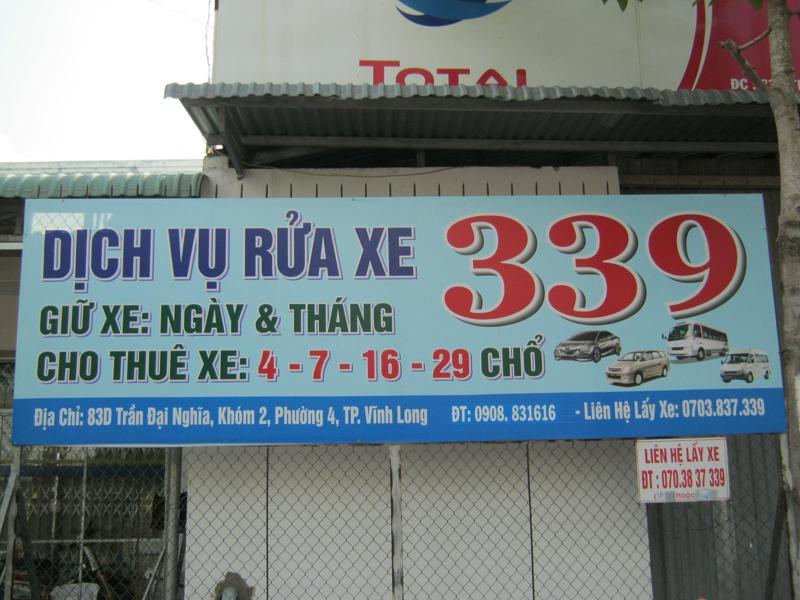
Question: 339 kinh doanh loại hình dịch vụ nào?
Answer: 339 kinh doanh dịch vụ rửa xe, giữ xe và cho thuê xe